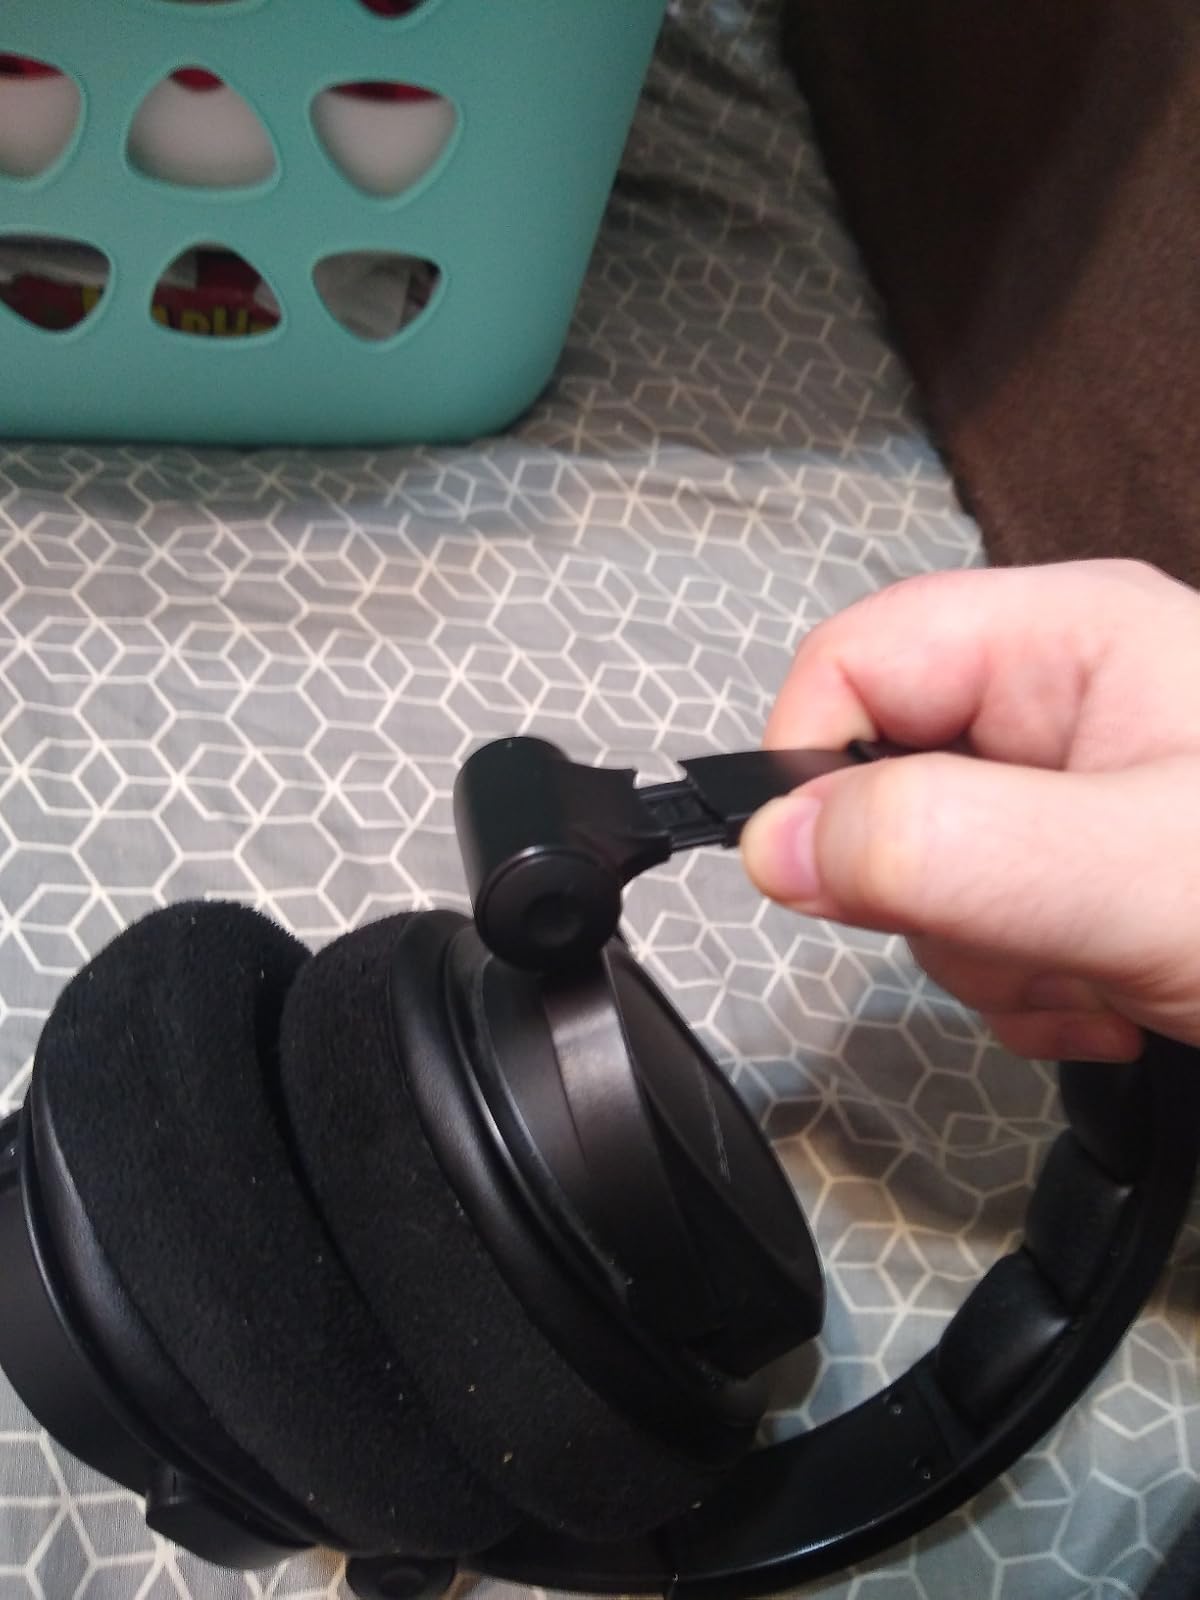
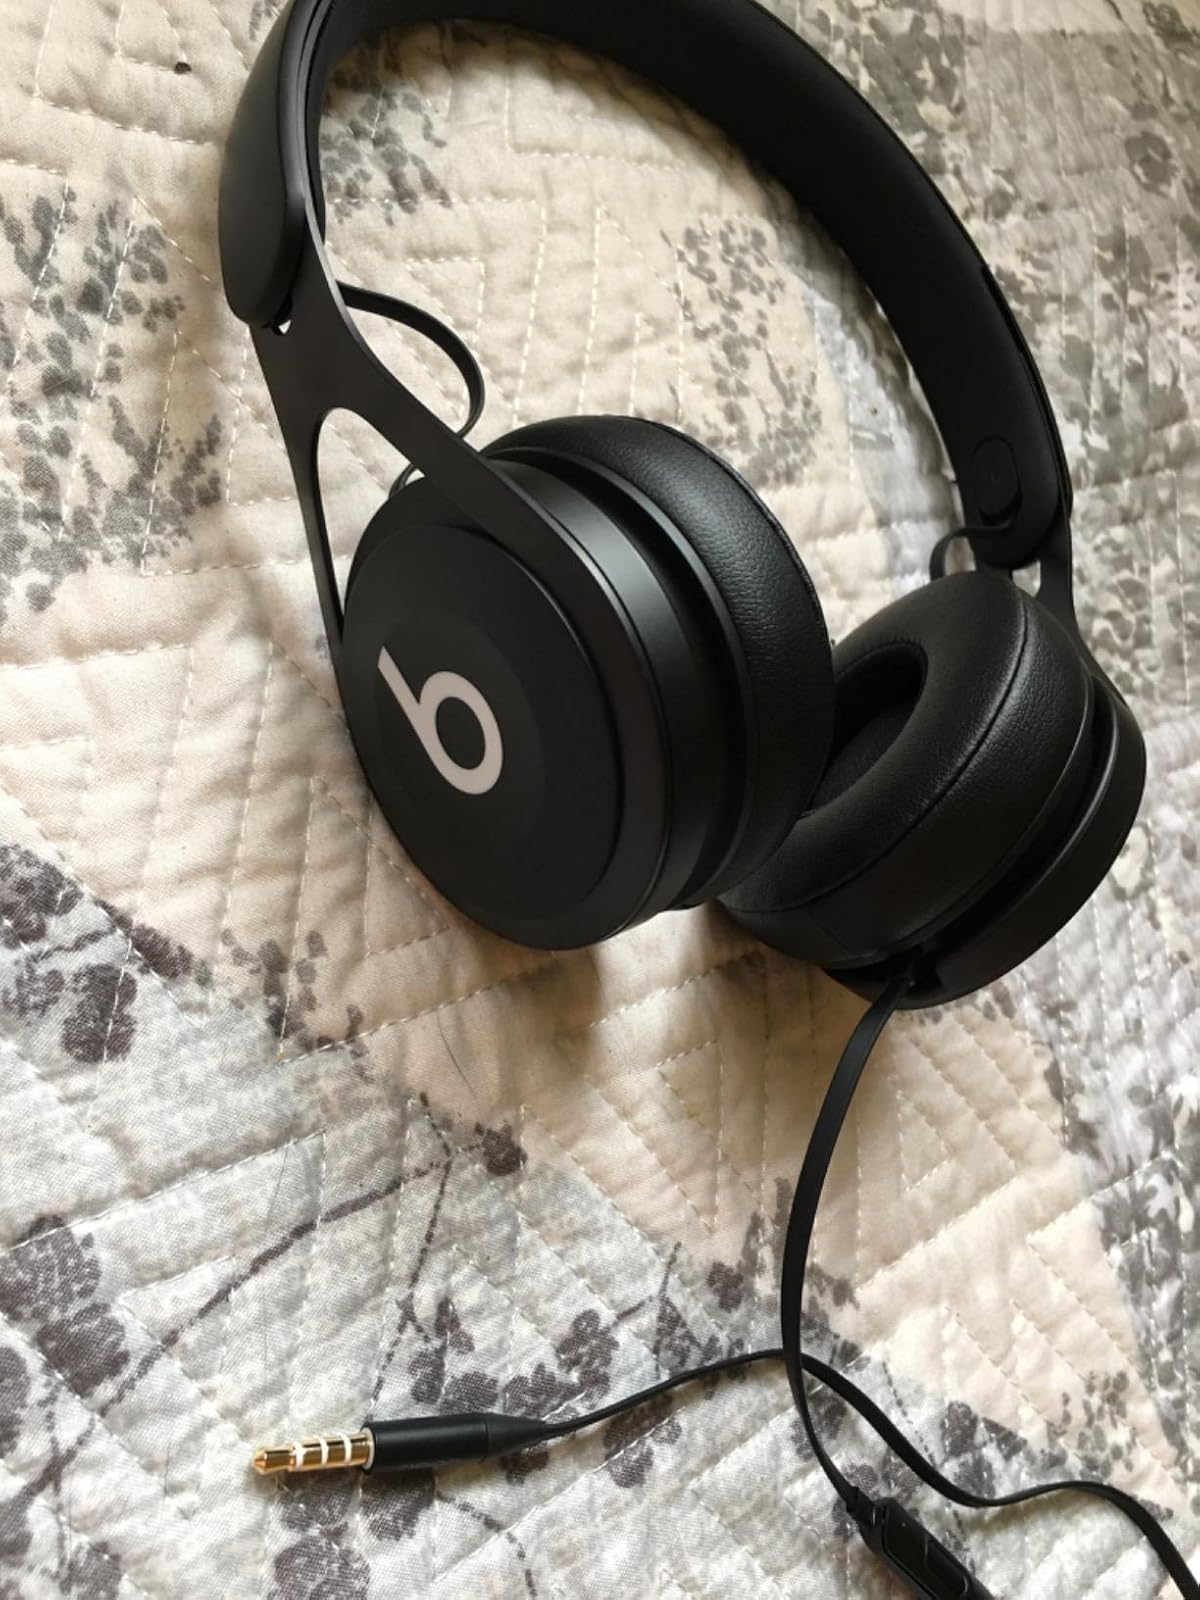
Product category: headphones
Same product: no